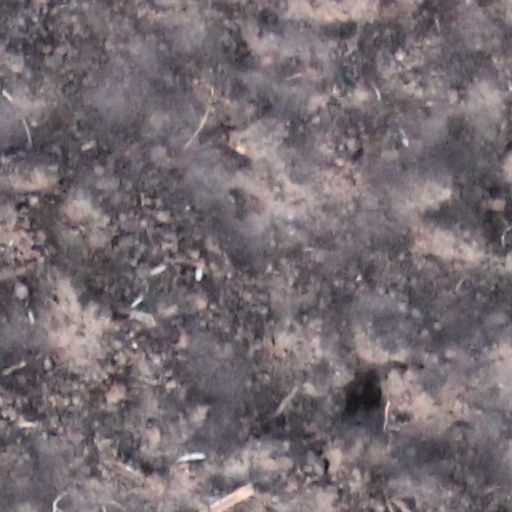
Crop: wheat